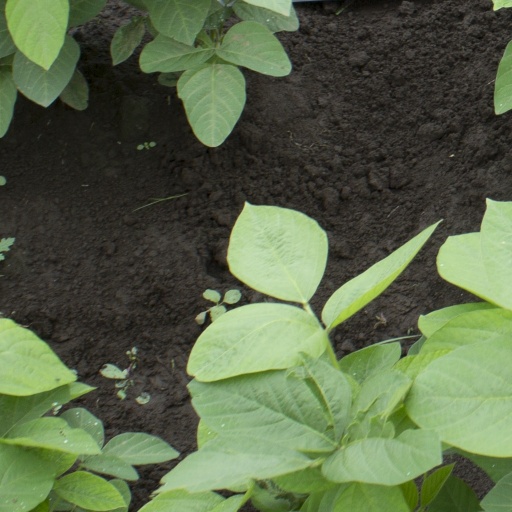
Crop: soybean